Royal Air Force Special Duties Service

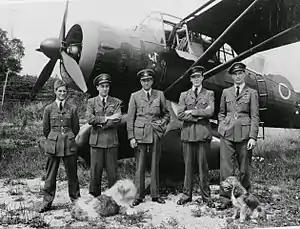
A group of 161 pilots stand before Verity's Lysander in 1943 (Jimmy McCairns, Hugh Verity, Charles Pickard, Peter Vaughan-Fowler, and Bunny Rymills)

Harris did not approve of the use of aircraft for these purposes, and in particular complained that they did nothing for 2 weeks at a time during the dark period. This was not entirely true, as the long flights of their operations had a high maintenance requirement, and they did perform training work. Nevertheless, it seemed prudent to assist, and during the dark period some of 138s aircraft contributed in the bombing campaign over Germany. With target drop zones as far away as Poland and Yugoslavia, the missions flown tended to expose the crews to a great deal of time over enemy occupied territory. Due to this their first tour was completed with 250 hours of operational flight, if that were accumulated before the 30 sorties that was the normal for marking the completion of a first tour for Bomber Command crews. The needs for supplies increased as the circuits being supported grew larger and the time of the invasion approached. 138 Squadron's lift capacity was improved with the loan of Short Stirling bombers in December 1943. The loan became permanent in 1944 when the Stirlings were retired from Bomber Command and 138 Squadron converted from Halifaxes to Stirlings.